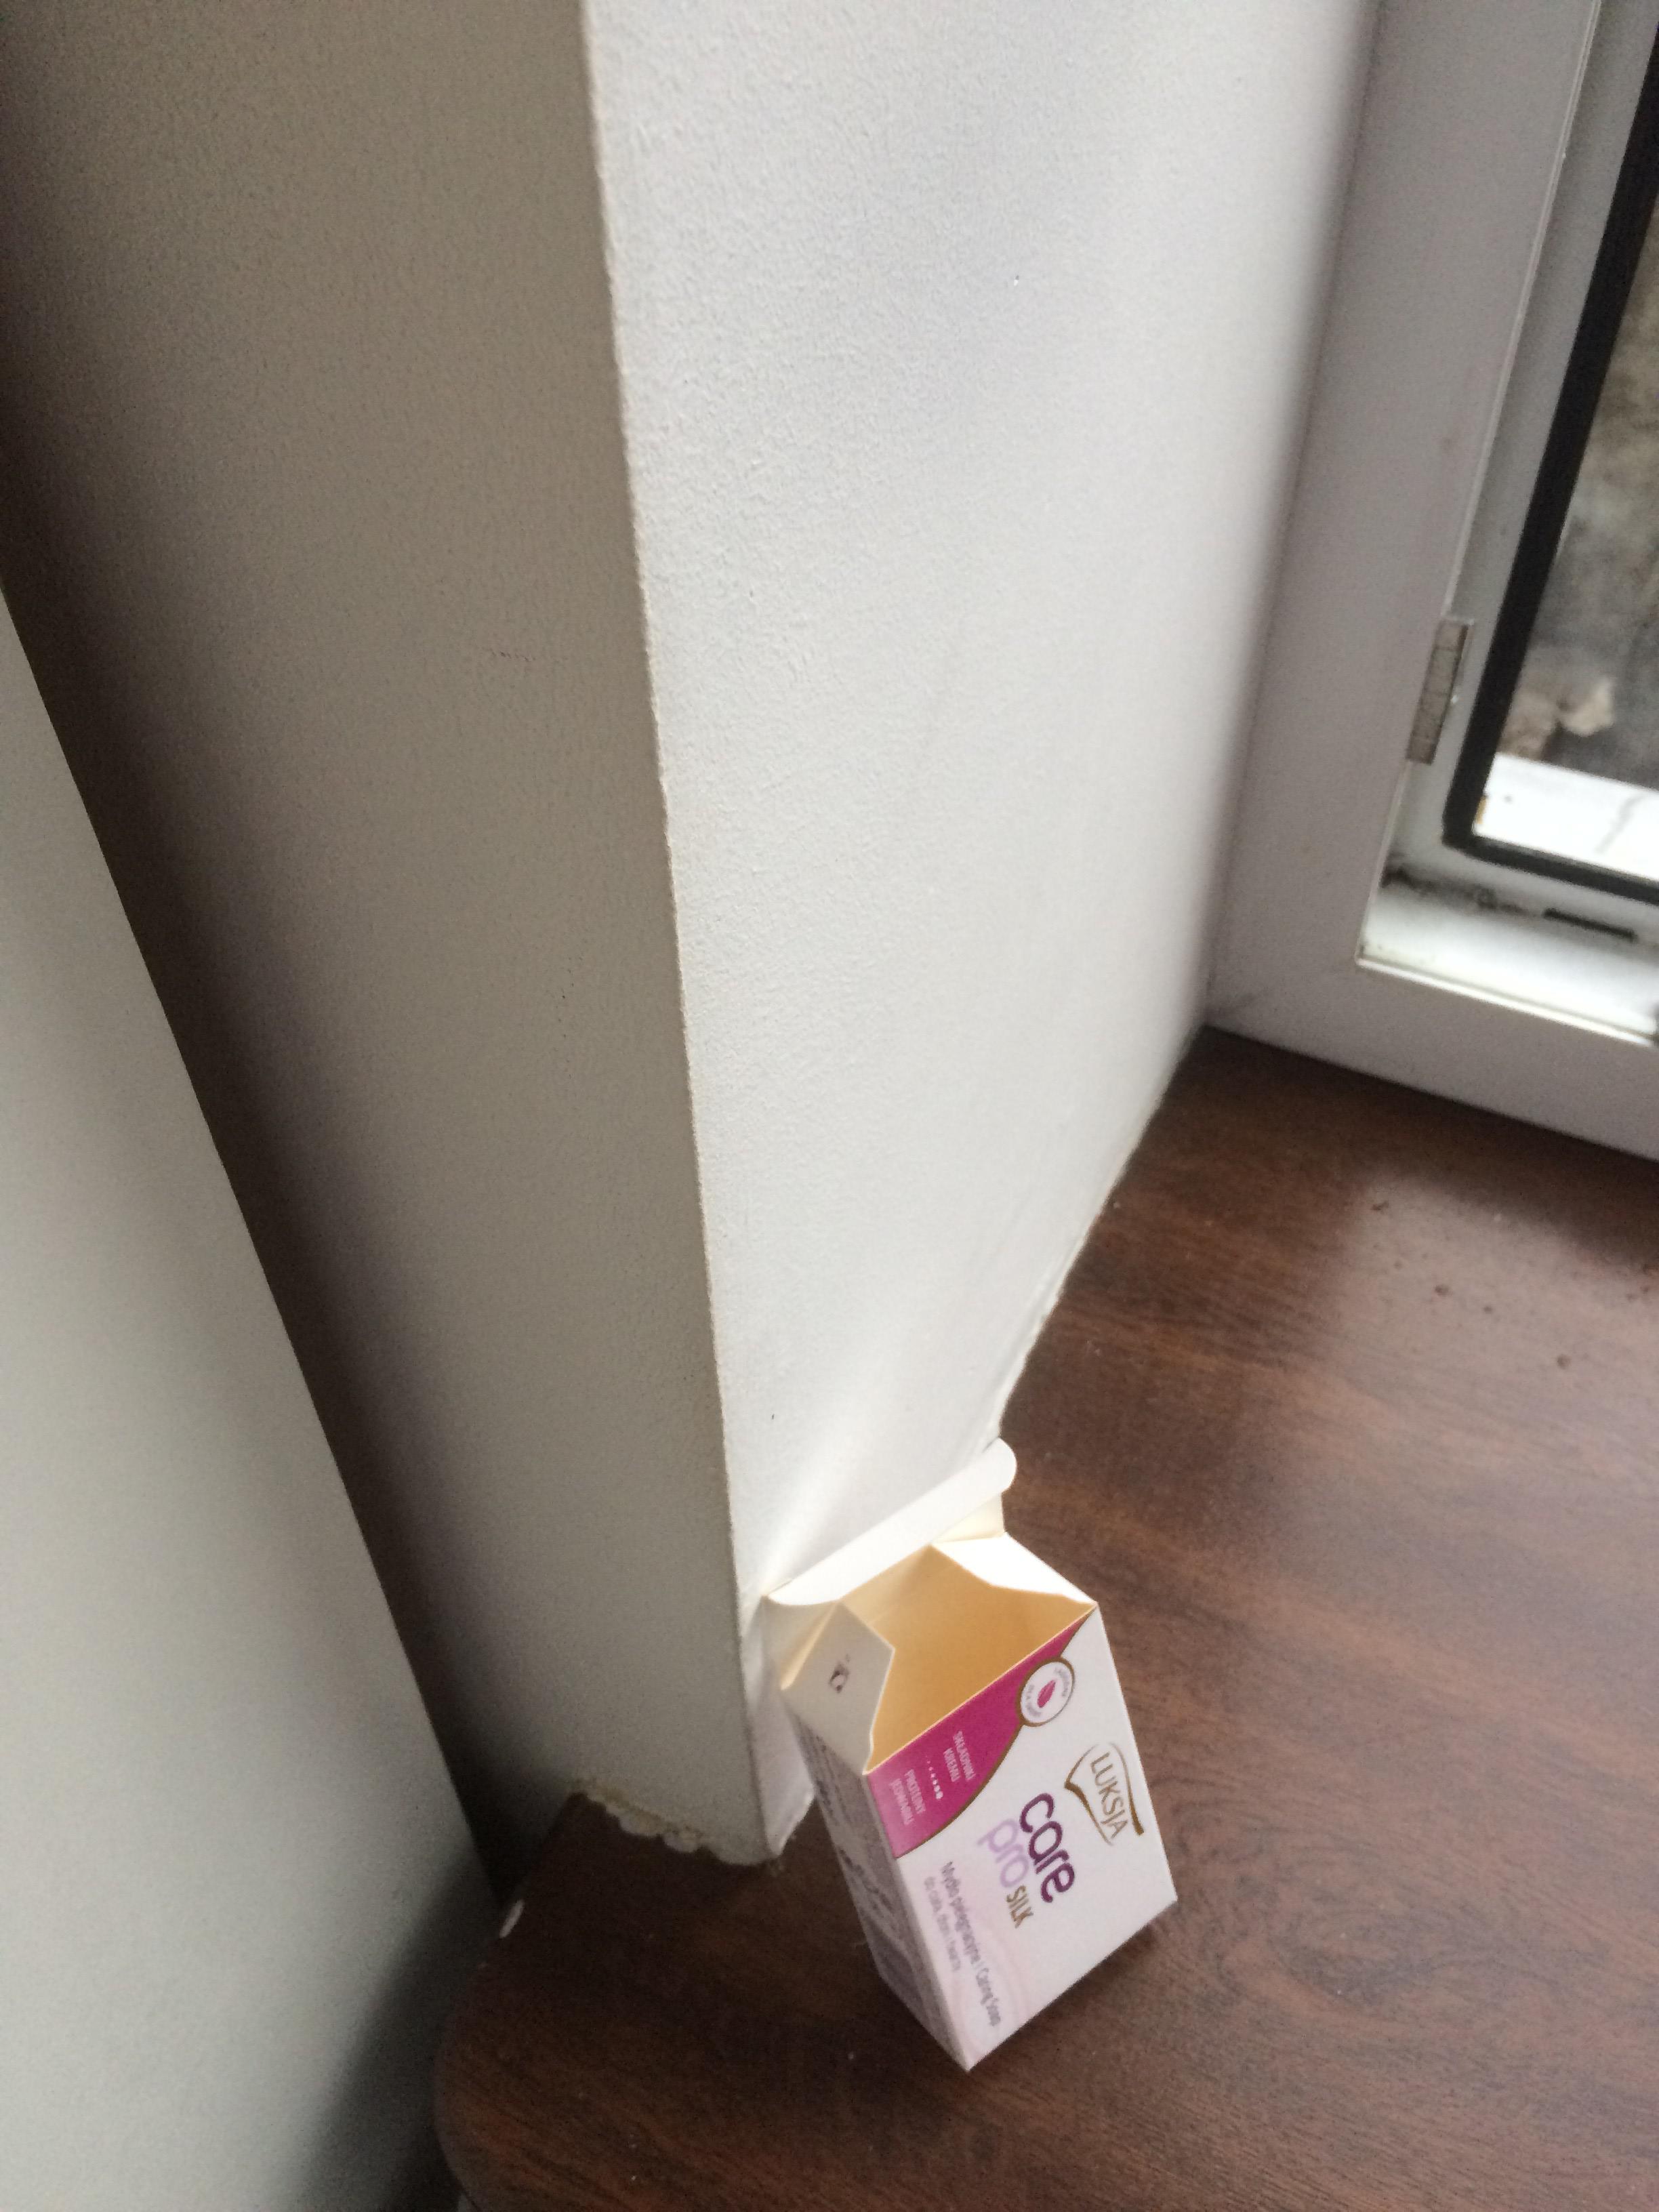
Object: Other carton (Carton)